Bars and Melody

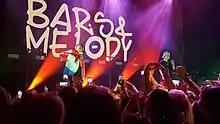

Bars and Melody (often abbreviated as BAM) were an R&B and rap duo consisting of rapper Leondre Devries and singer Charlie Lenehan, who took part in the eighth series of Britain's Got Talent in 2014. During their audition, they were automatically sent into the semifinals of the competition after the head judge, Simon Cowell, pressed the golden buzzer. They ultimately finished in third place in the series. Their first single after the show, "Shining Star", was released on 30 July 2014, accompanied by the acoustic version of their song "Hopeful".